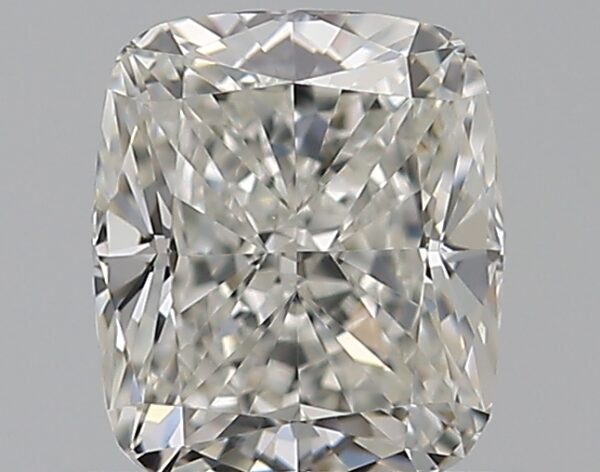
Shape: cushion
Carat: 0.59
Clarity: VVS1
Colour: H
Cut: EX
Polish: EX
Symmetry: VG
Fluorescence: F
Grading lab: GIA
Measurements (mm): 5.13 x 4.38 x 3.02